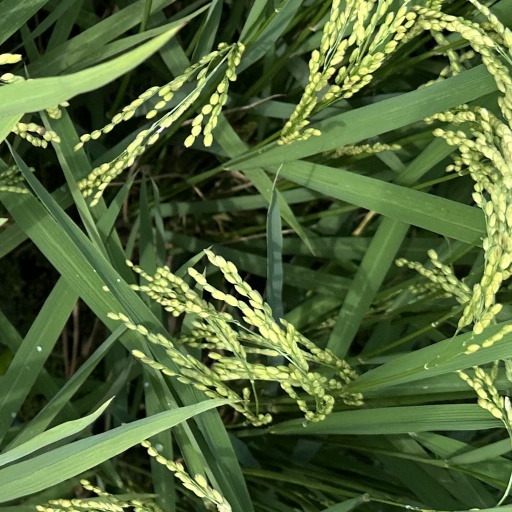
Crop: rice